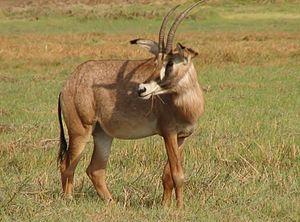
Voici la liste de quelques artiodactyles par population.